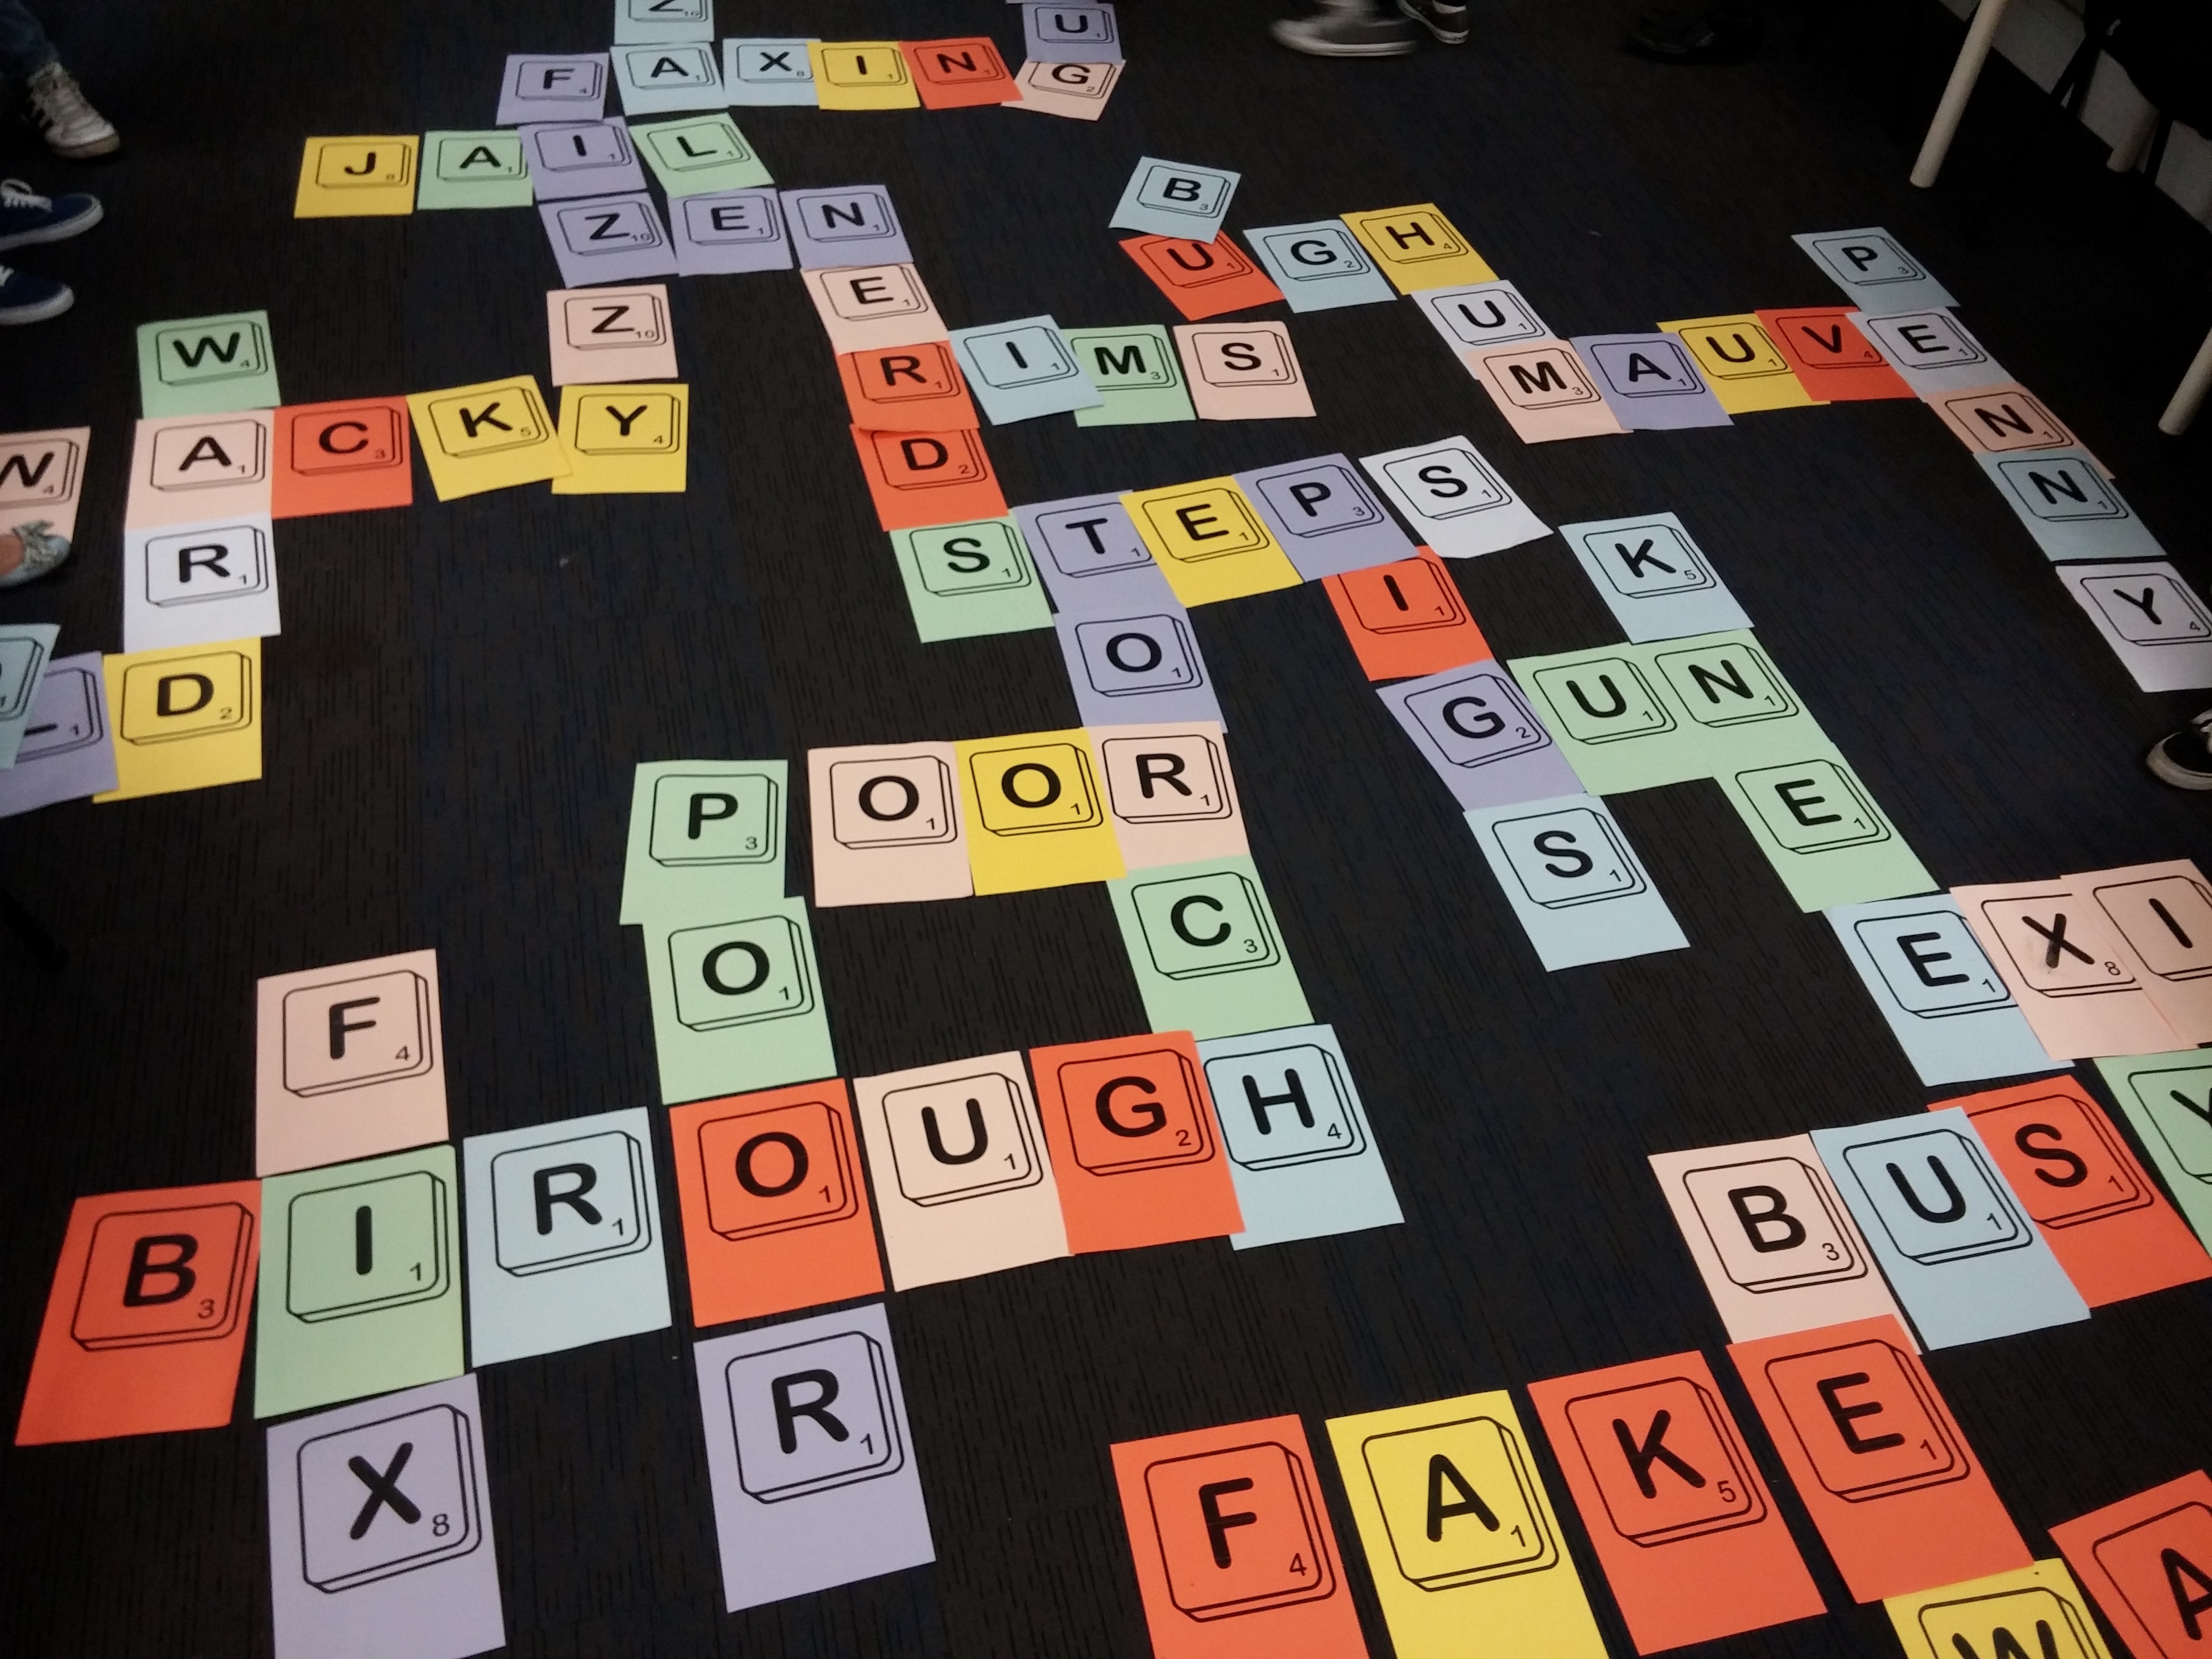
read, game, number, color, scrabble, brand, font, art, words, letters, learn, games, shape, indoor games and sports